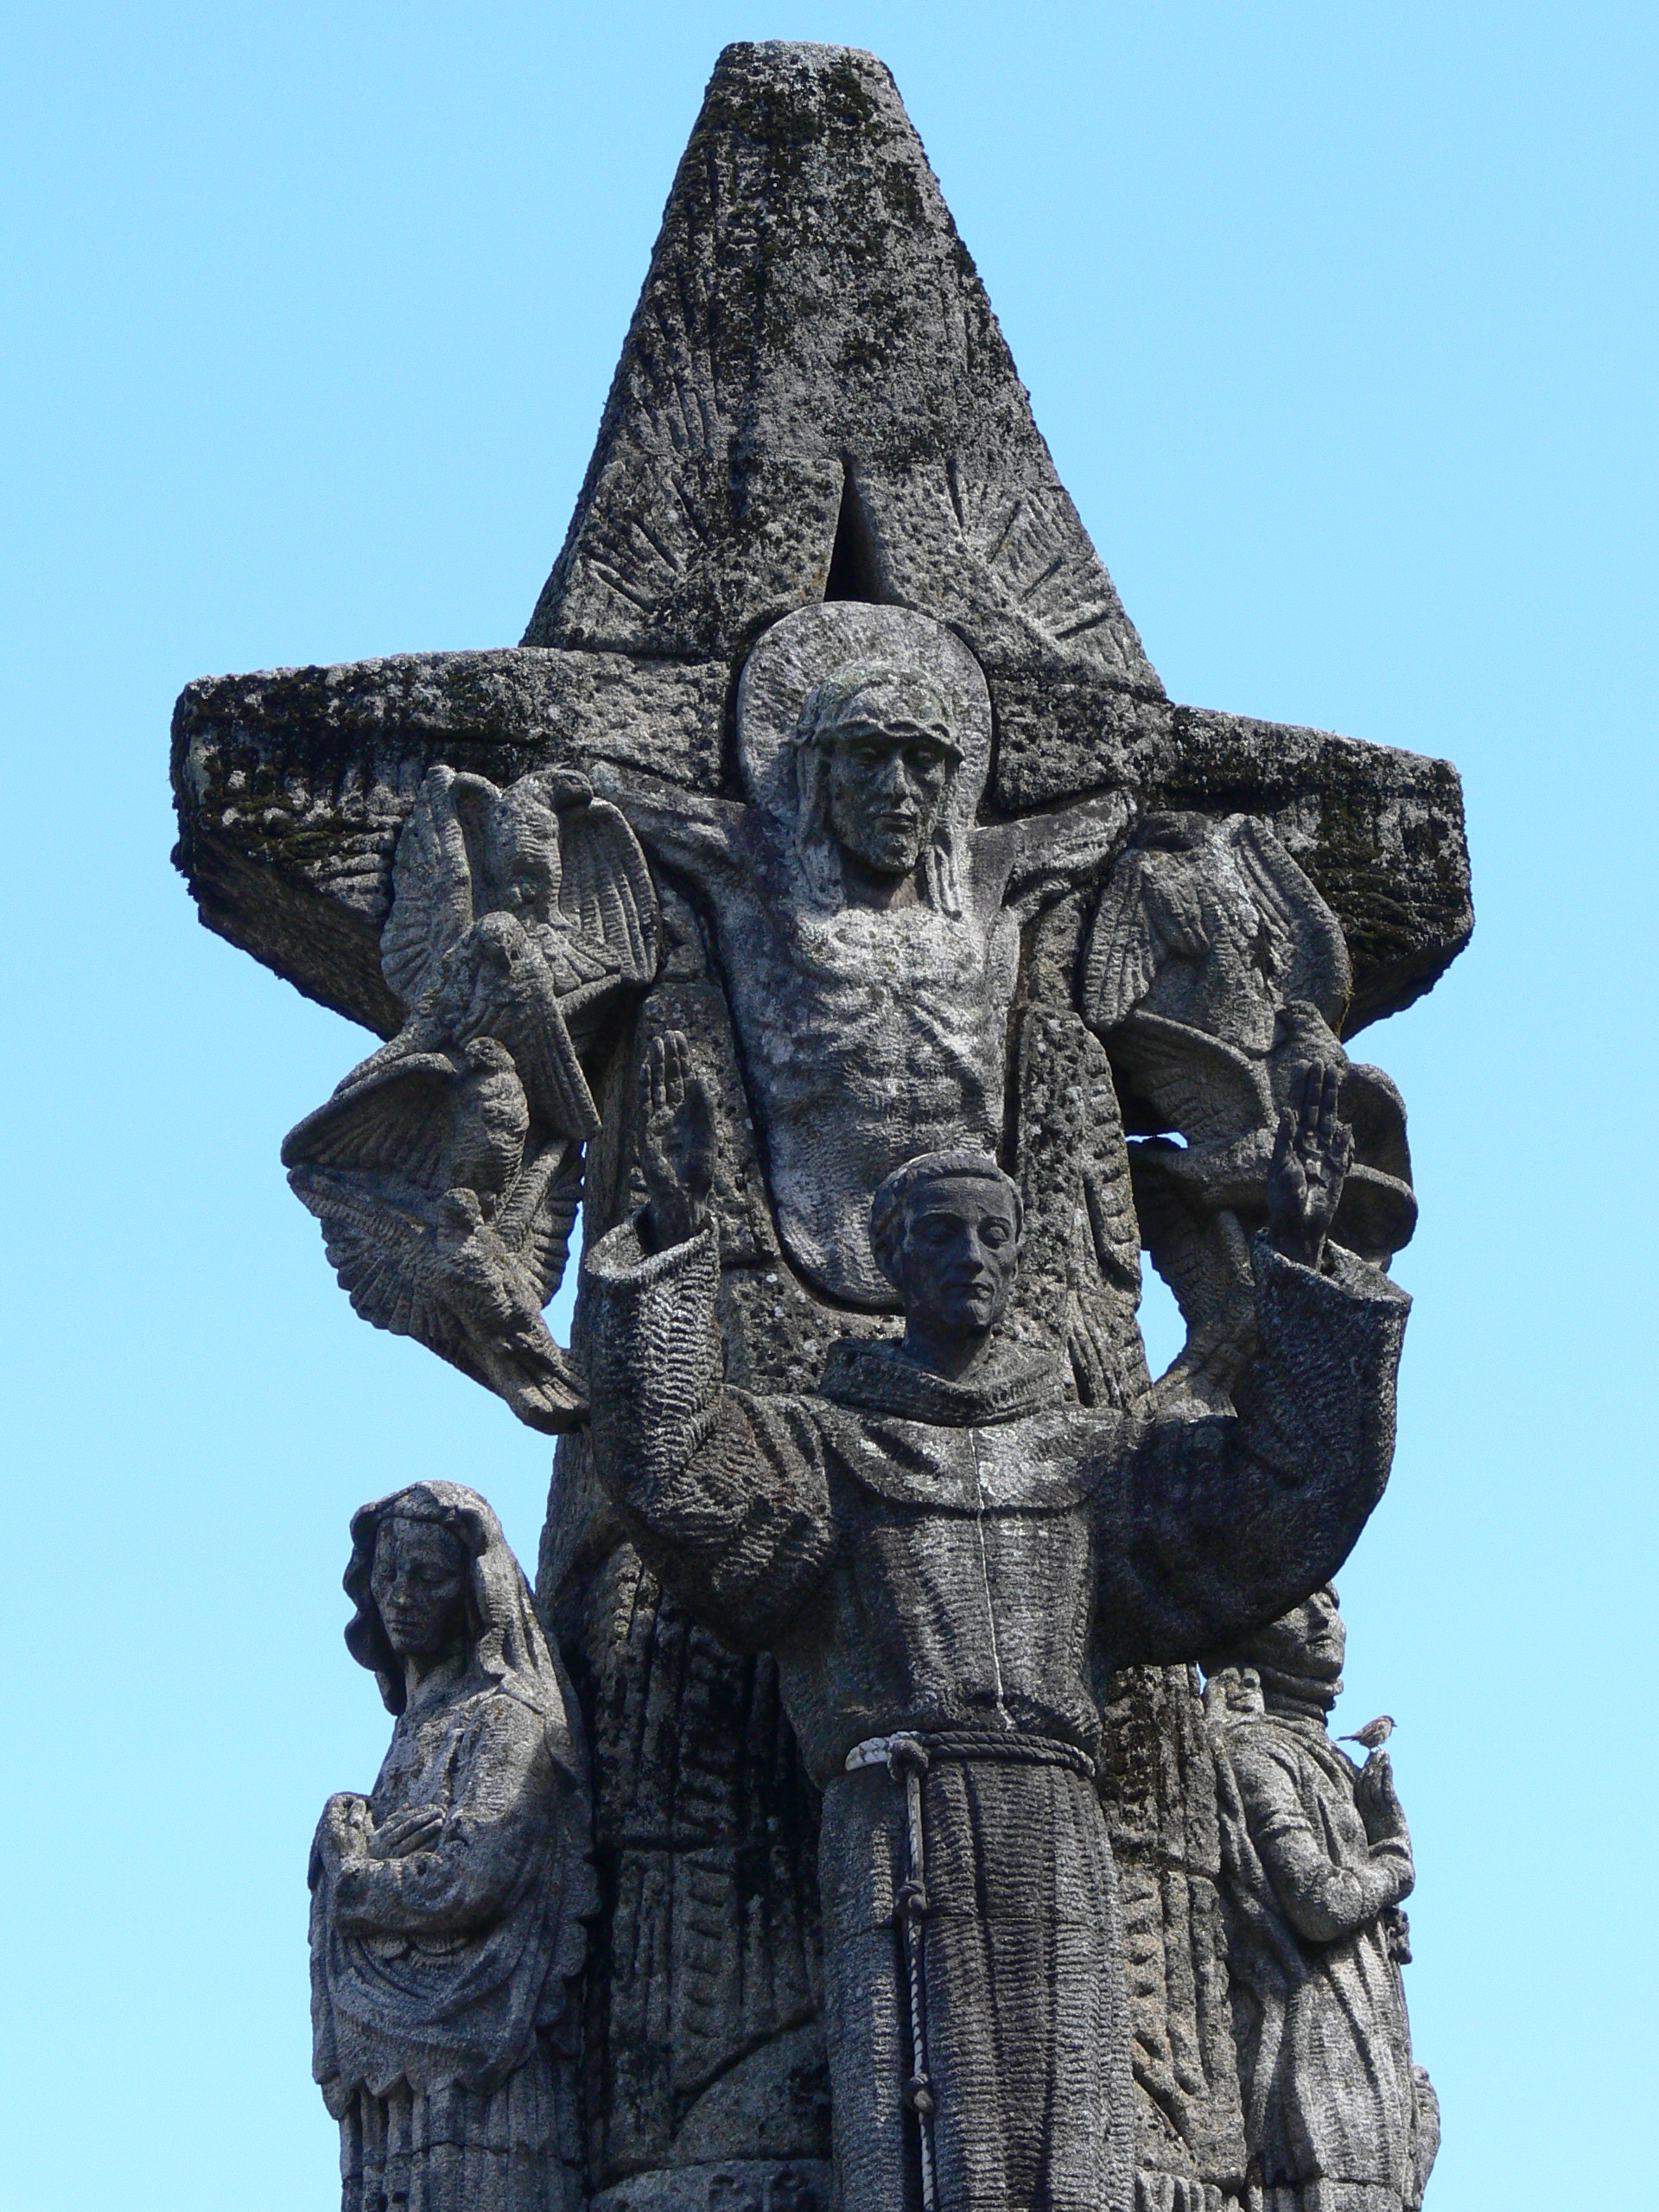
rock, monument, statue, landmark, christian, gargoyle, sculpture, art, temple, jesus, carving, crucifix, monolith, stone sculpture, stone carving, santiago de compostela, ancient history